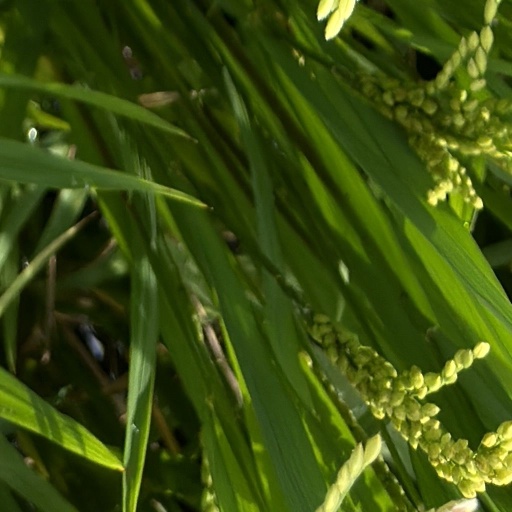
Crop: rice